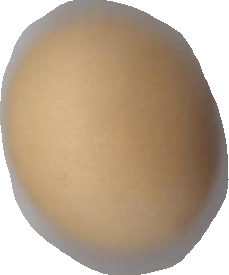
Variety: Grobogan